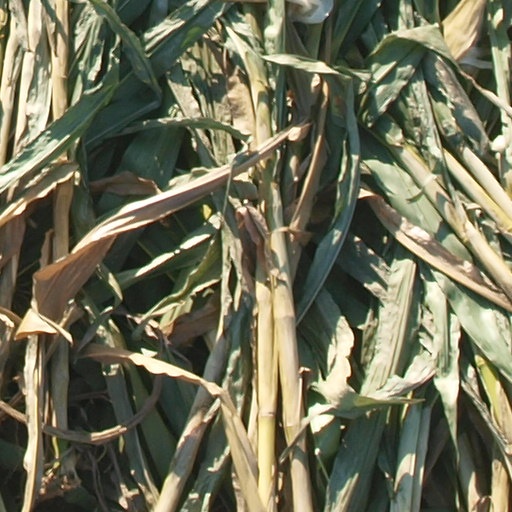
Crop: maize; corn